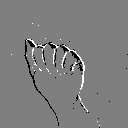
ASL letter: a